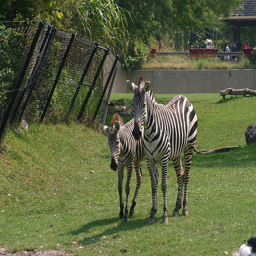
two zebras are walking on some grass in their pen
Two zebras are walking side by side on the grass.
Two zebras walk next to a fence together.
Two zebras walking together in their zoo habitat
A zebra walks with its baby throug a grass field at a zoo.